Sir Philip Sidney game

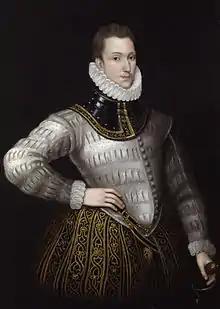
Sir Philip Sidney, after Antonis Mor

In biology and game theory, the Sir Philip Sidney game is used as a model for the evolution and maintenance of informative communication between relatives. Developed by John Maynard Smith as a model for chick begging behavior, it has been studied extensively including the development of many modified versions.